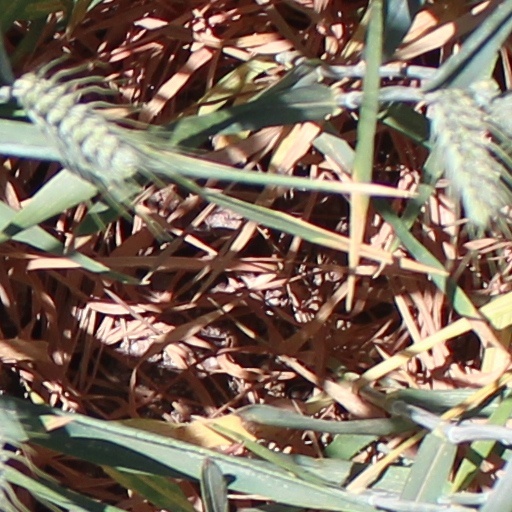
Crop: wheat